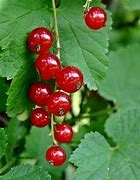
Label: redcurrant